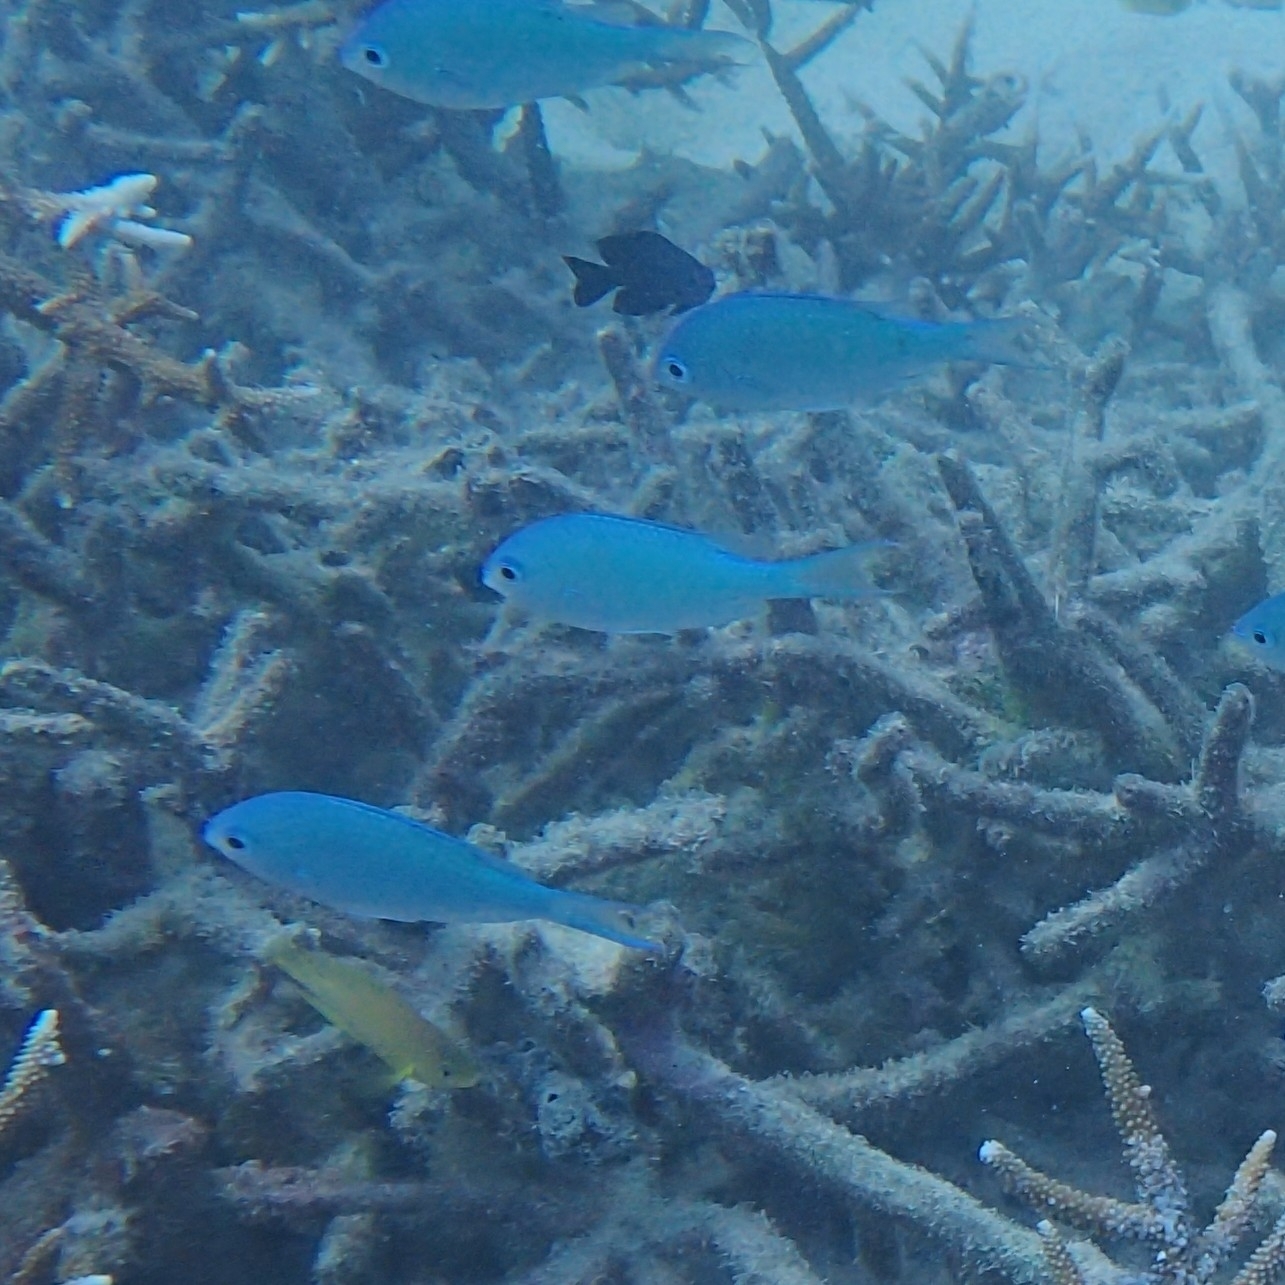
Chromis viridis (Blue-green Chromis)